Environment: real
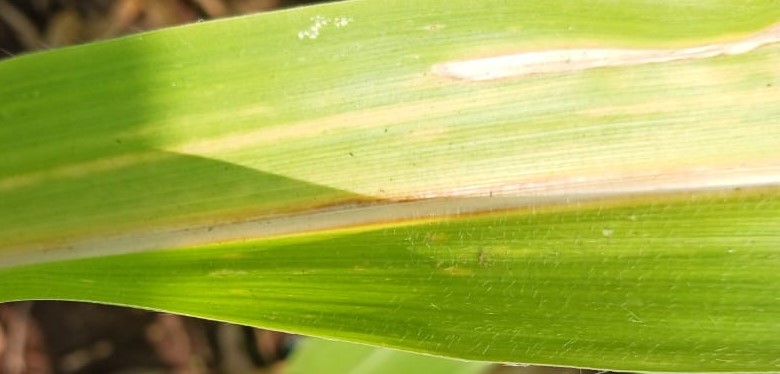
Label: nitrogen_deficiency